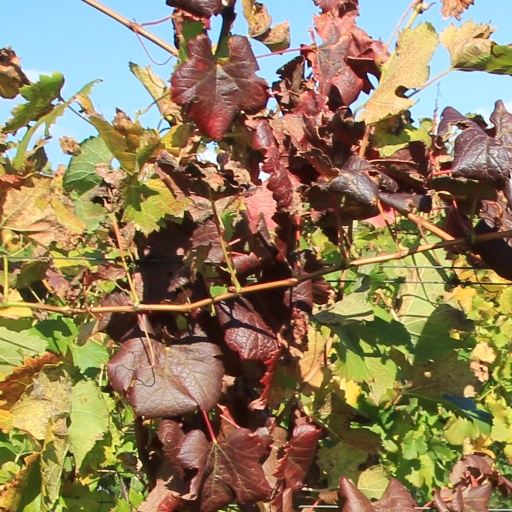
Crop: grape